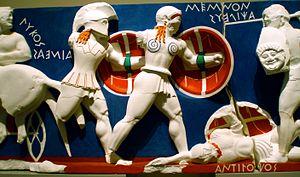
Restitution du décor polychrome de la frise du trésor de Siphnos, dans le sanctuaire d'Apollon à Delphes, en 525 av. J.-C., représentant le cycle troyen. Étude
Boupalos fut un sculpteur et architecte de la Grèce antique, à l'époque archaïque; il était fils du sculpteur Achermos, et frère du sculpteur Athénis. Il est connu principalement pour sa querelle avec le poète satirique Hipponax, rendue proverbiale par les auteurs de l'Antiquité. Aucune œuvre n'a pu lui être attribuée avec certitude.
Dans la mythologie grecque, Memnon est le fils d'Éos et de Tithon, fils de Laomédon. Combattant du côté des Troyens pendant la guerre de Troie, il est tué en combat singulier par Achille.